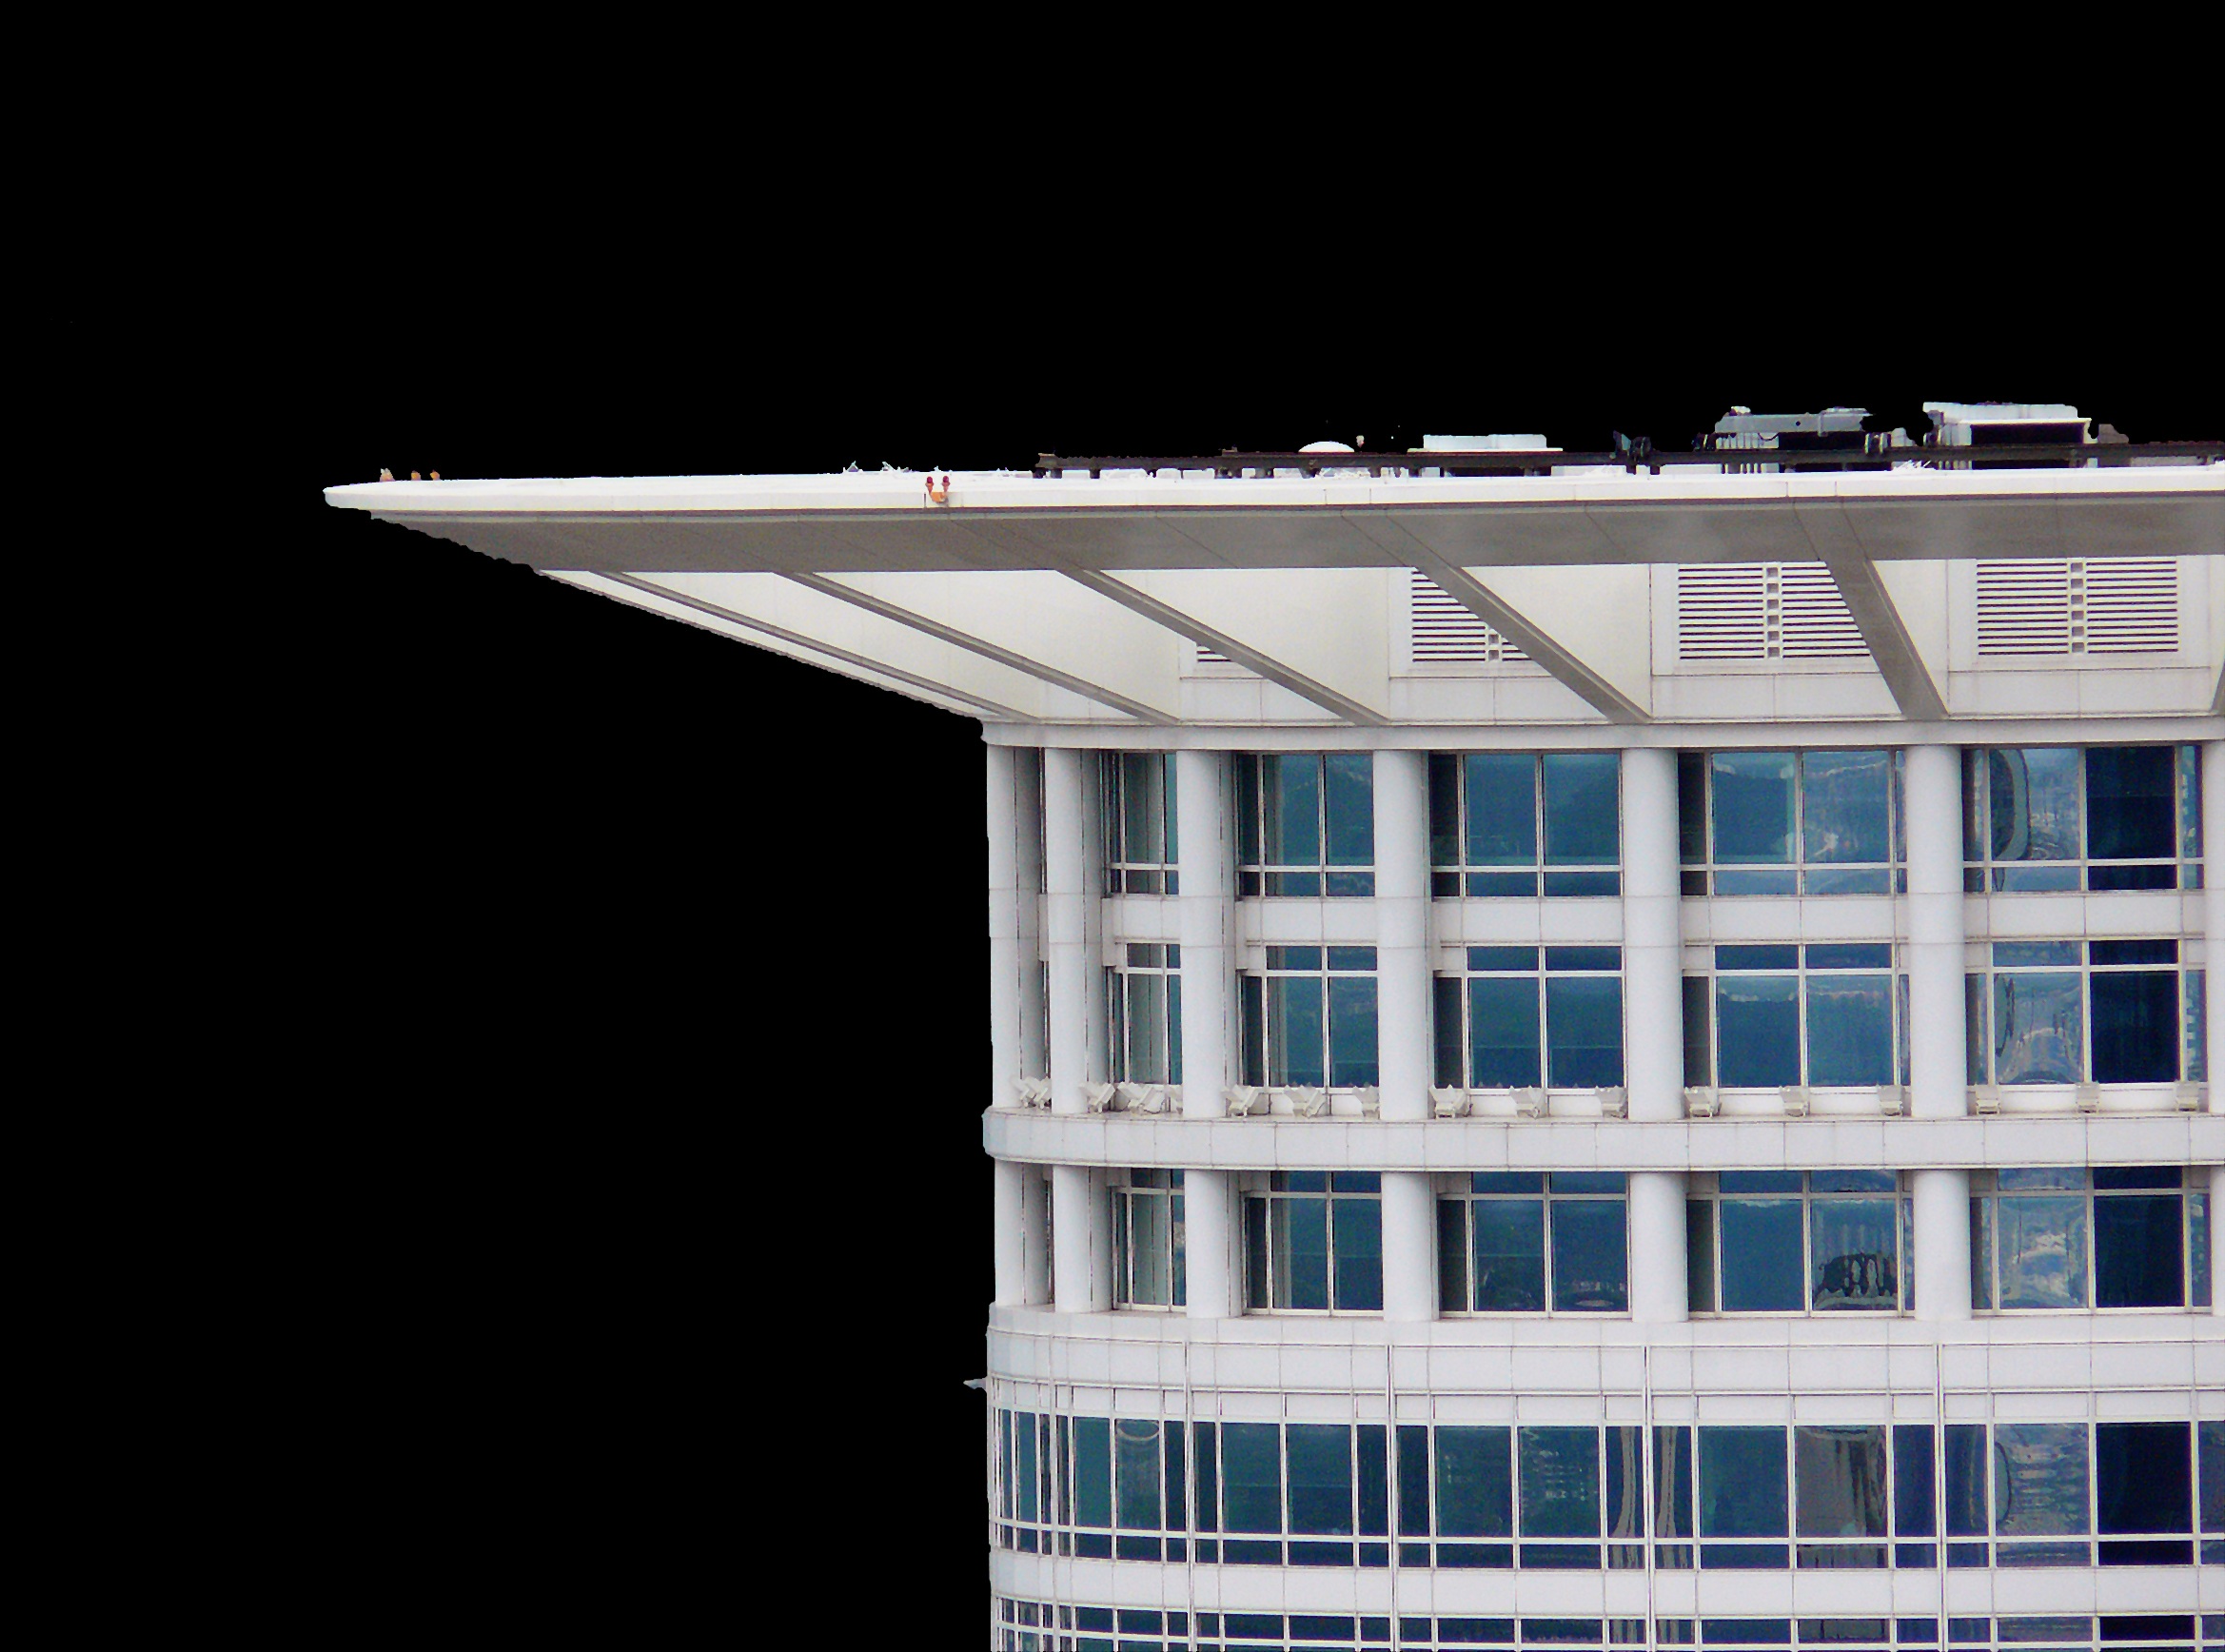
architecture, structure, skyline, window, building, skyscraper, facade, lighting, modern, crown, skyward, skyscrapers, reflections, big city, glass facades, mirror wall, construction technology